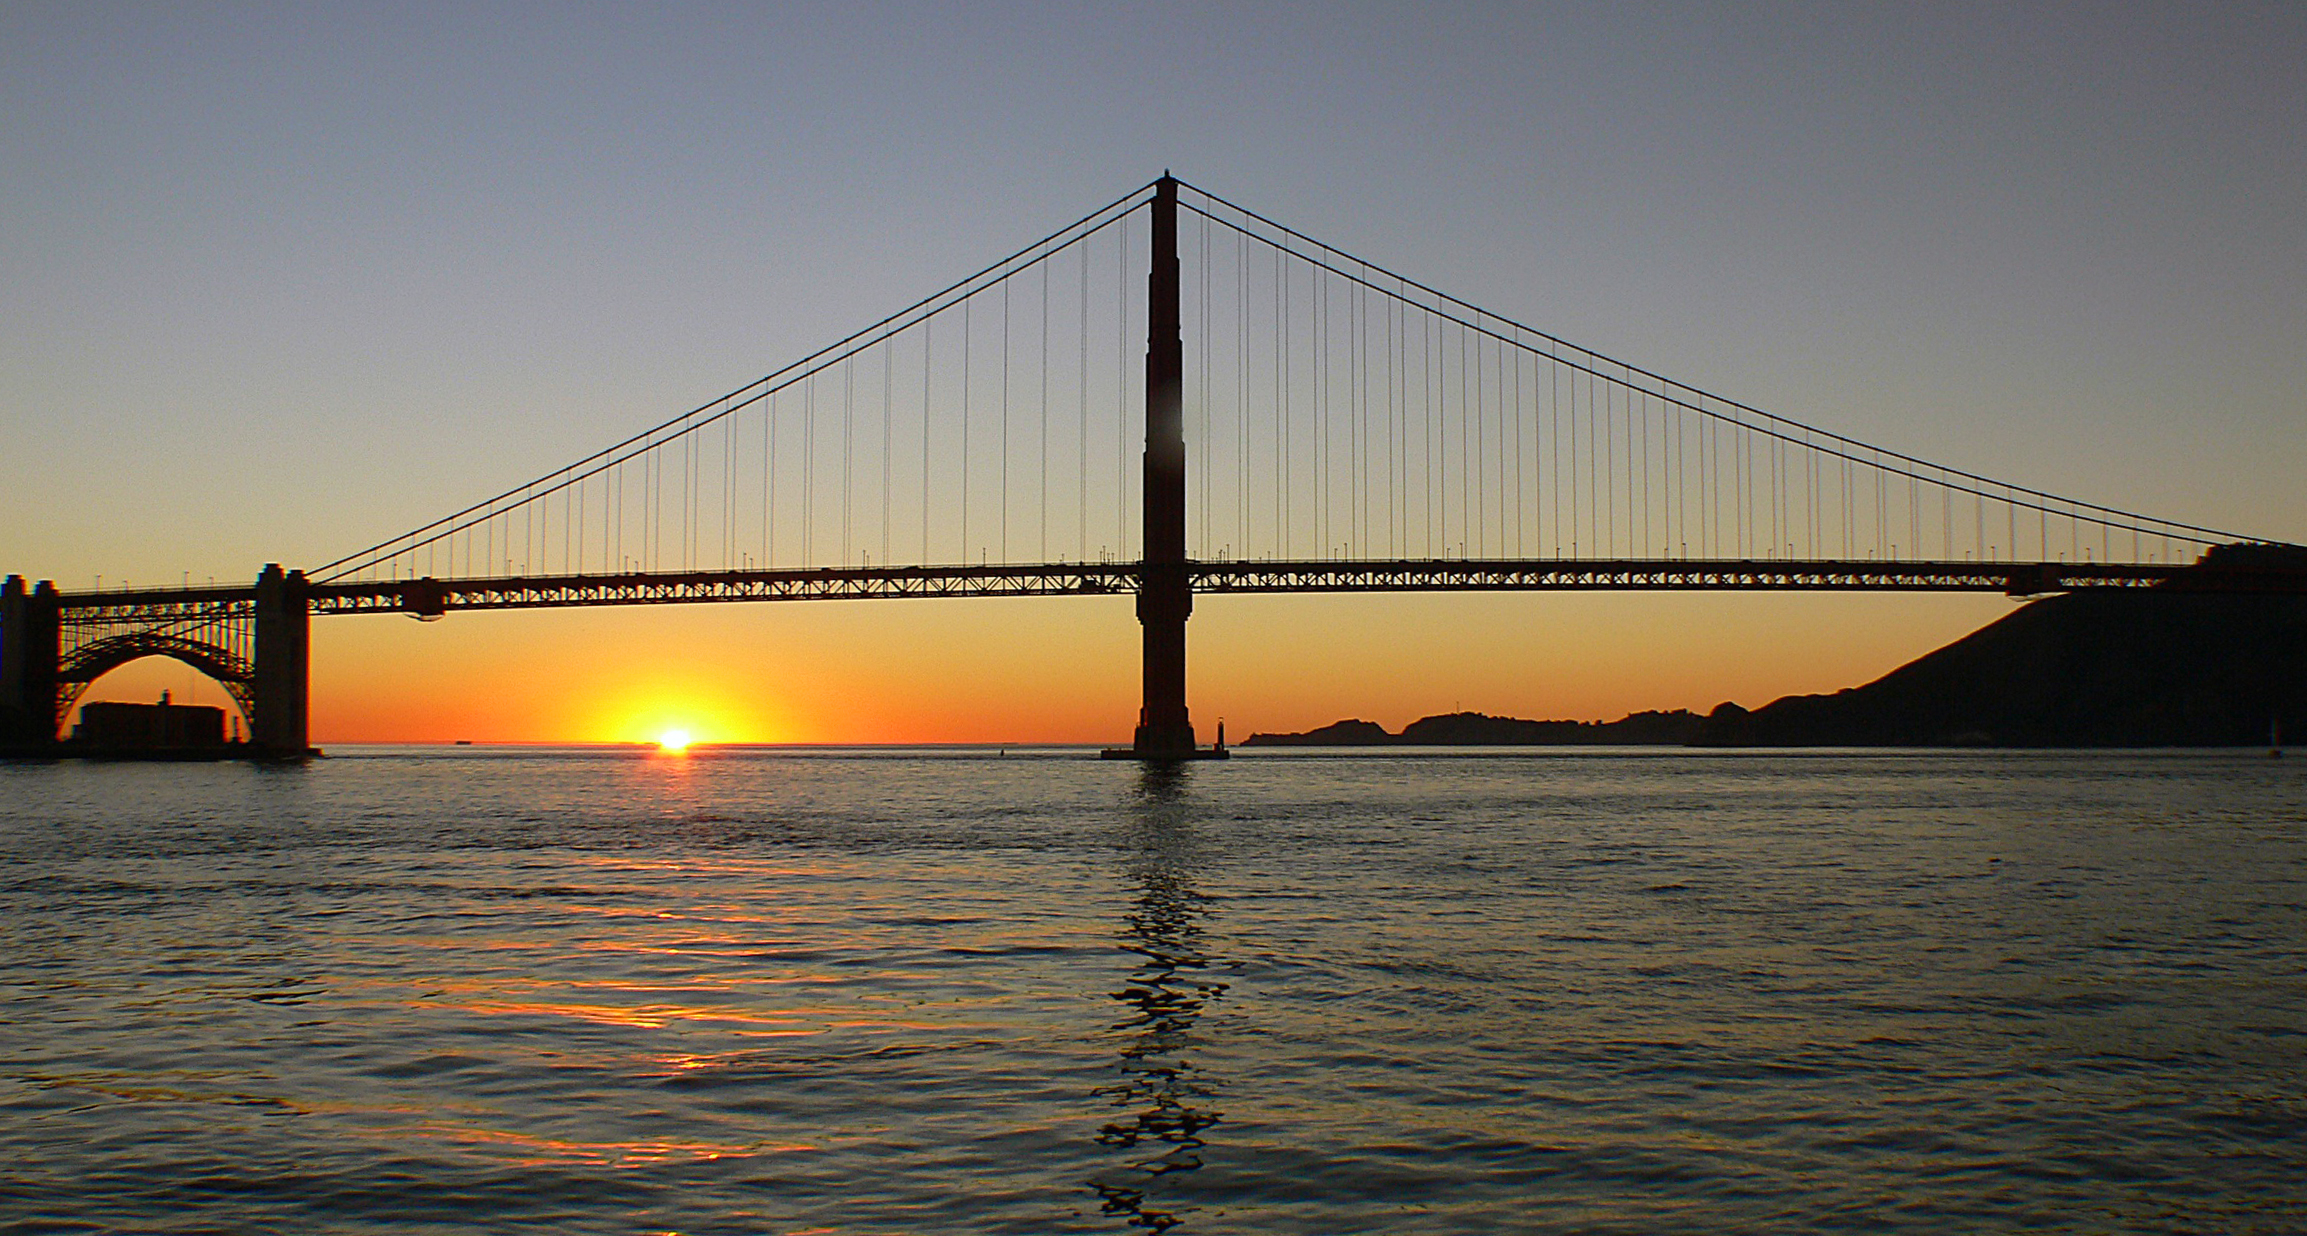
sea, horizon, sunrise, sunset, bridge, dawn, river, dusk, evening, line, reflection, sanfrancisco, goldengatebridge, bridgecamera, sunsetcruise, goldengateferry, cable stayed bridge, nonbuilding structure